Anna Lindhagen

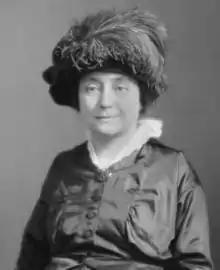

Anna Jakobina Johanna Lindhagen (7 April 1870 – 15 May 1941) was a Swedish politician (Social Democrat), social reformer and women's rights activist. In collaboration with Anna Åbergsson, she was a leading force in the introduction of allotment in Sweden. She was one of the driving forces behind the foundation of the National Association for Women's Suffrage. Lindhagen was a member of the Stockholm City Council in 1911–1923.